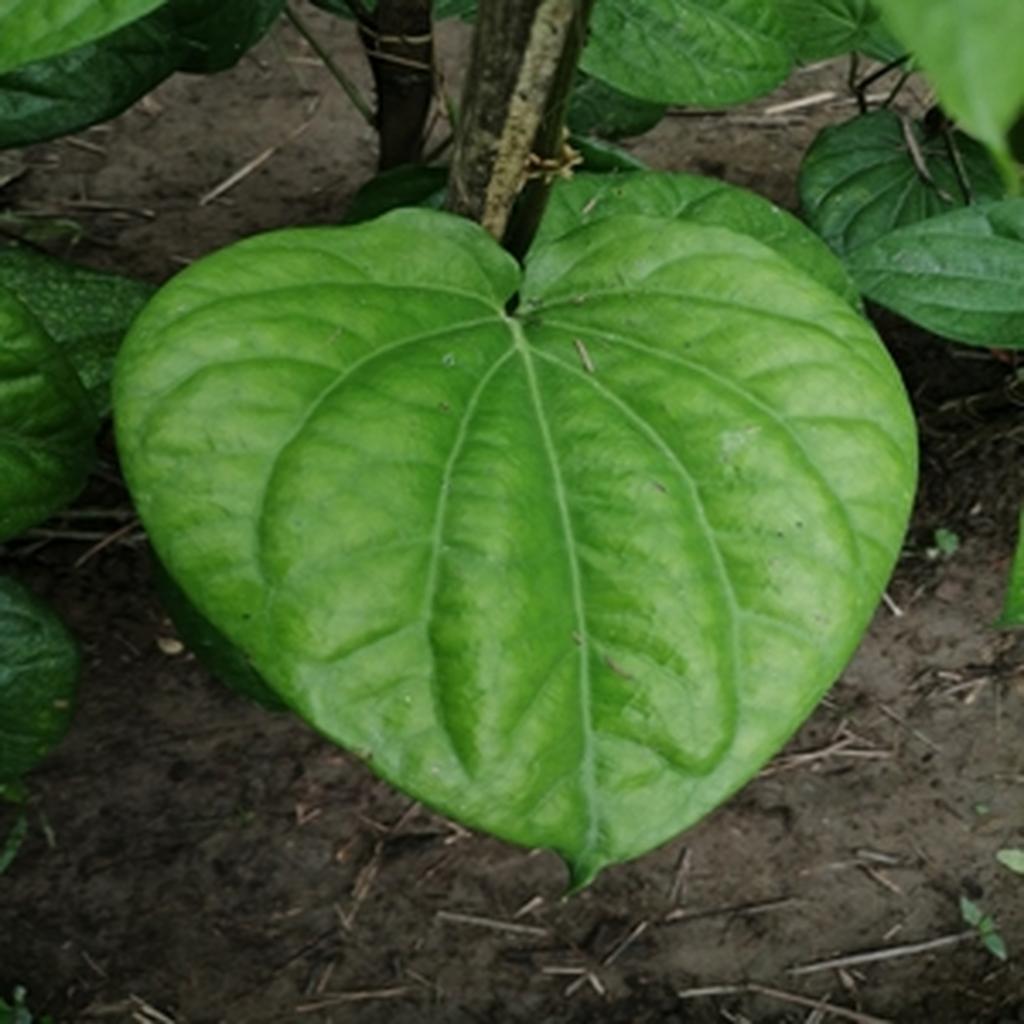
Label: Healthy_Leaf